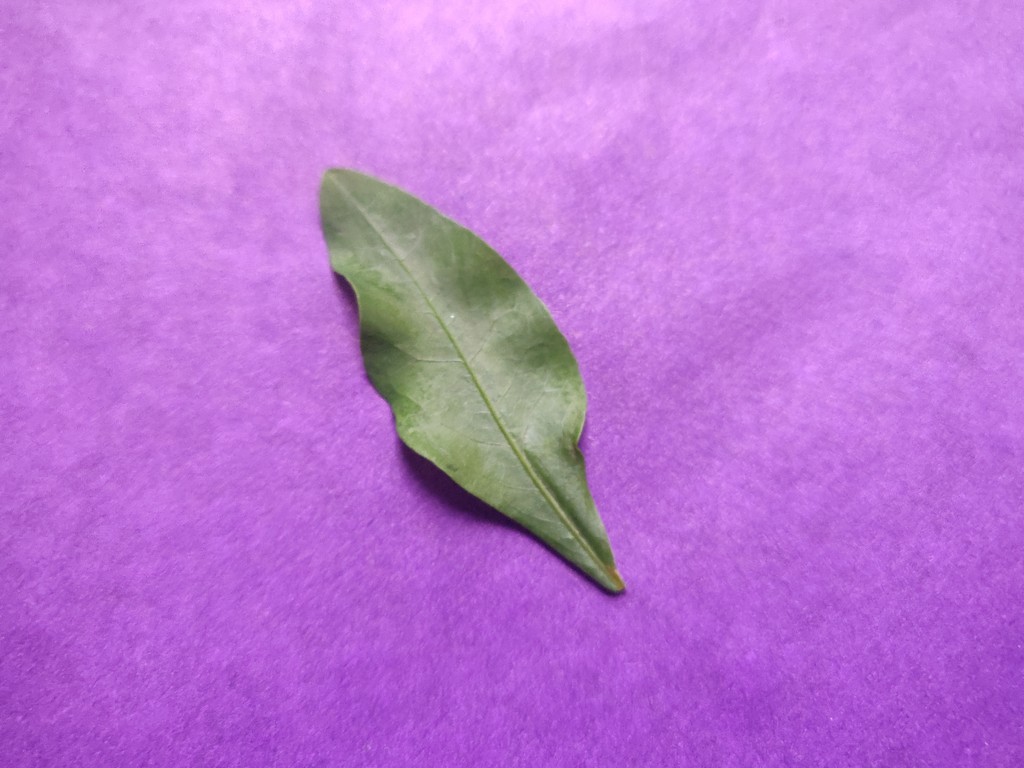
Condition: Healthy
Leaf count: single
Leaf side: front